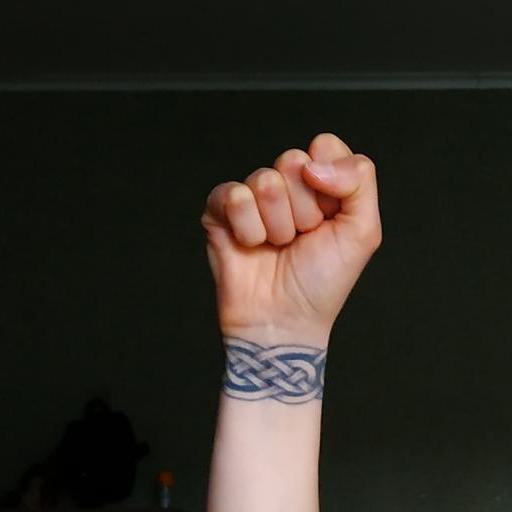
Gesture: fist